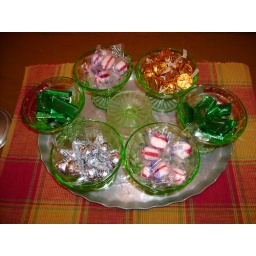
Assorted candies in green depression glass sherbets.